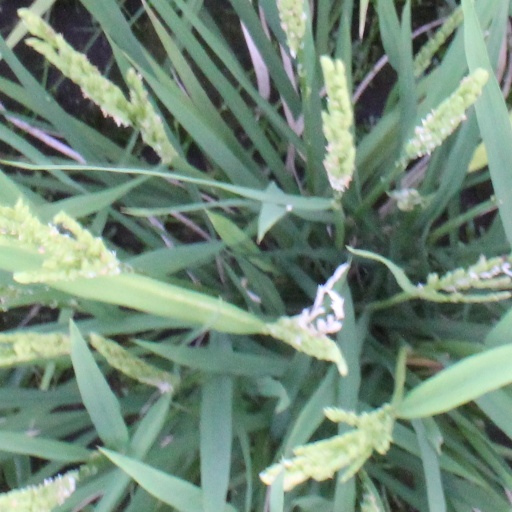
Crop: rice